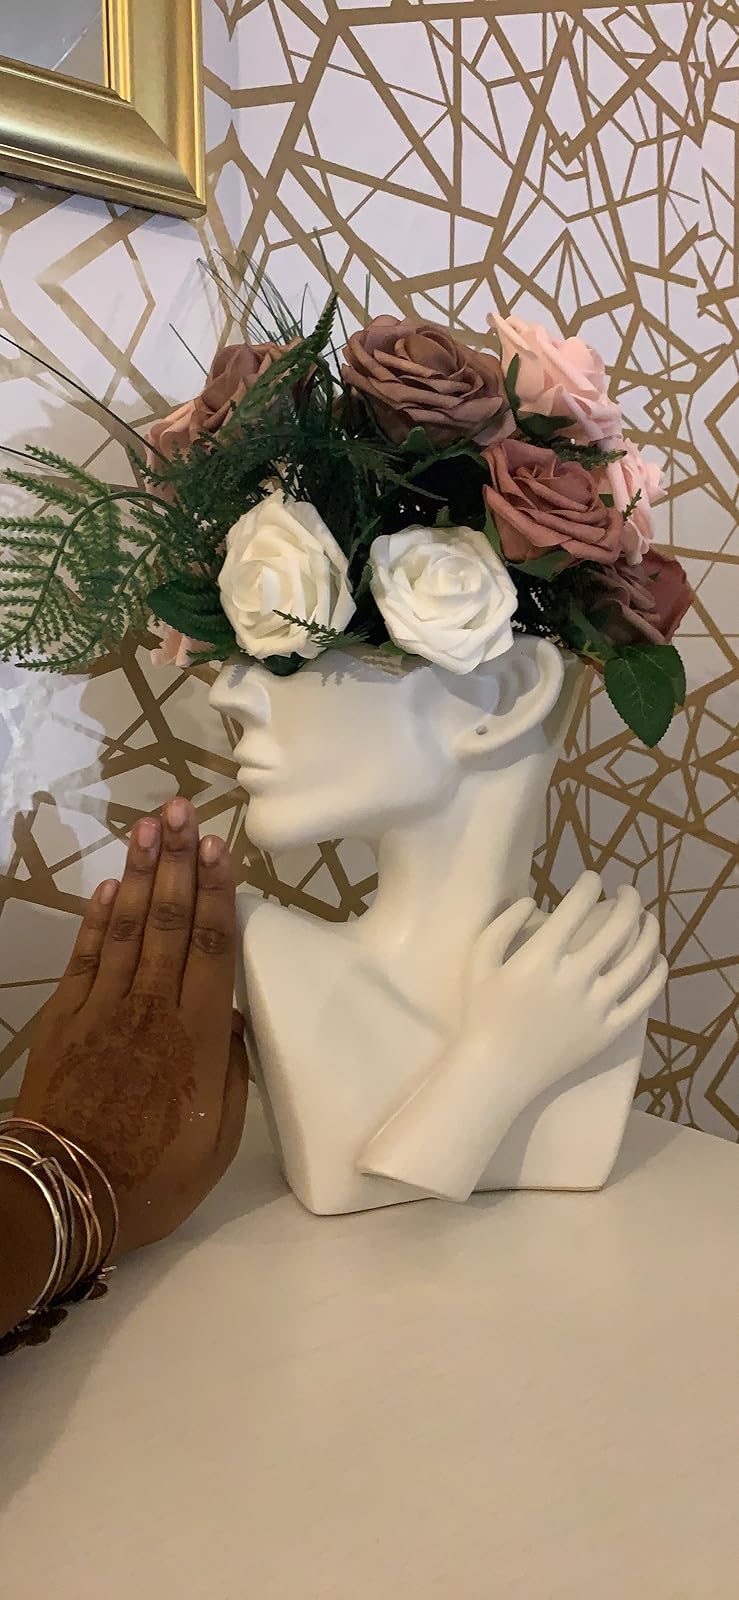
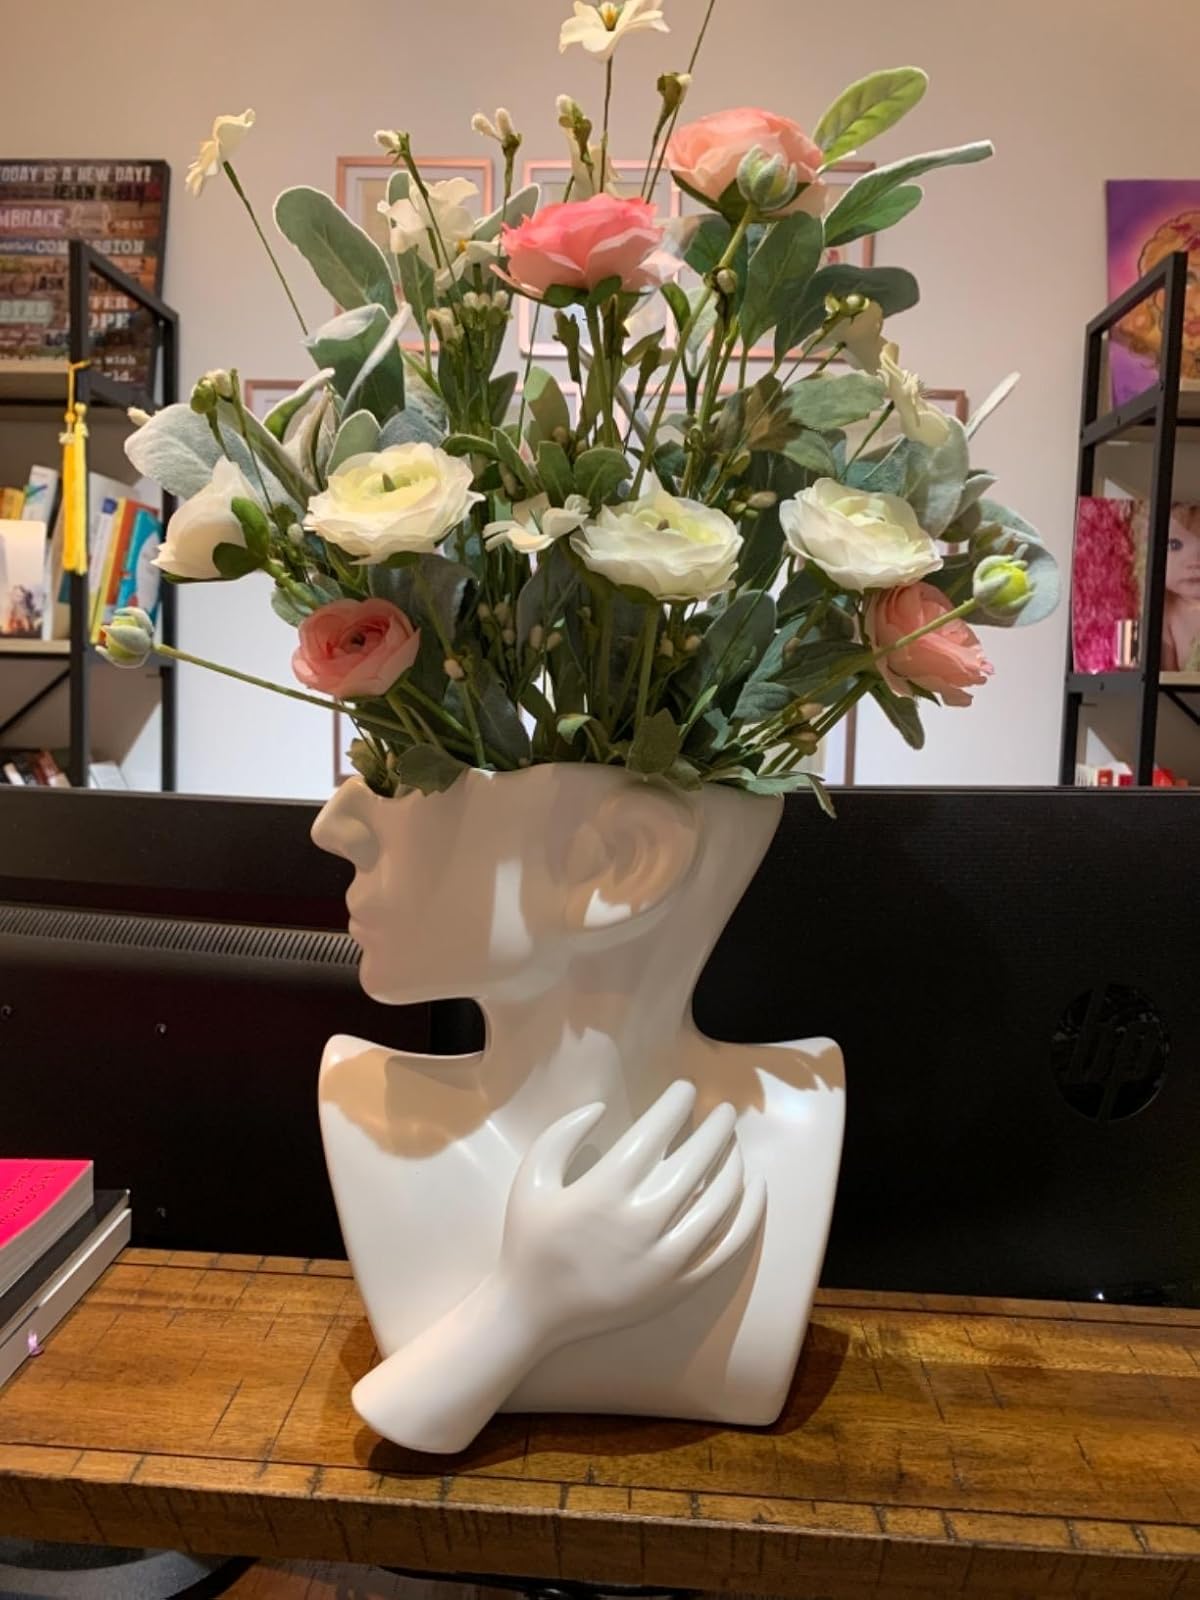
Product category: vase
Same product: yes